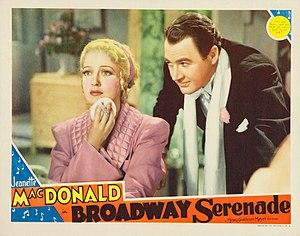
Jeanette MacDonald est une cantatrice et actrice américaine célèbre surtout pour les comédies musicales filmées qu’elle a tournées dans les années 1930 avec Maurice Chevalier et Nelson Eddy. Au cours des années 1930 et 1940, elle tourna 29 films dont quatre furent nommés pour l’Oscar du meilleur film ; elle fit de nombreux enregistrements et fut récompensée par trois disques d'or. Elle se produisit également à l’opéra, en concert, à la radio et à la télévision. Jeanette MacDonald a eu quelque influence en rendant le bel canto accessible au public populaire des salles de cinéma.